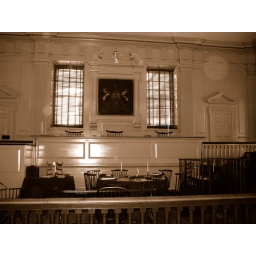
The picture hanging on the wall in the background is 1 of 2 original pieces from the building